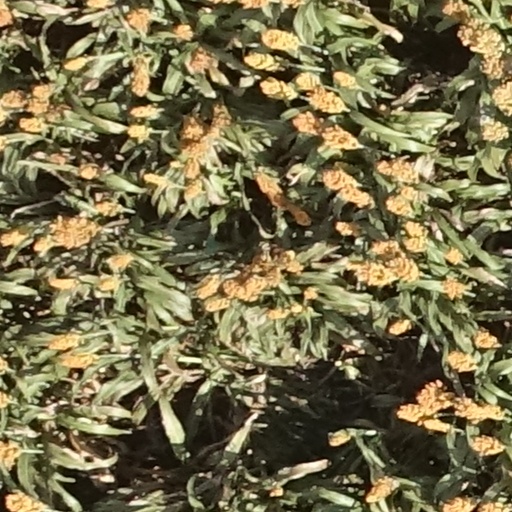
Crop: sorghum